Intestinal pseudo-obstruction

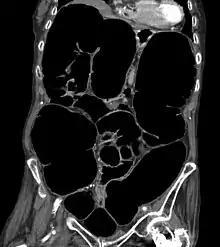
CT-Scan showing a coronal section of the abdomen of an elderly lady with an IPO.

The symptoms of IPO are nonspecific. It is not unusual for patients to present repeatedly and to undergo numerous tests. Mechanical causes of intestinal obstruction must be excluded to reach a diagnosis of pseudo-obstruction. Attempts must also be made to determine whether the IPO is the result of a primary or secondary condition. A diagnostic work-up may include: